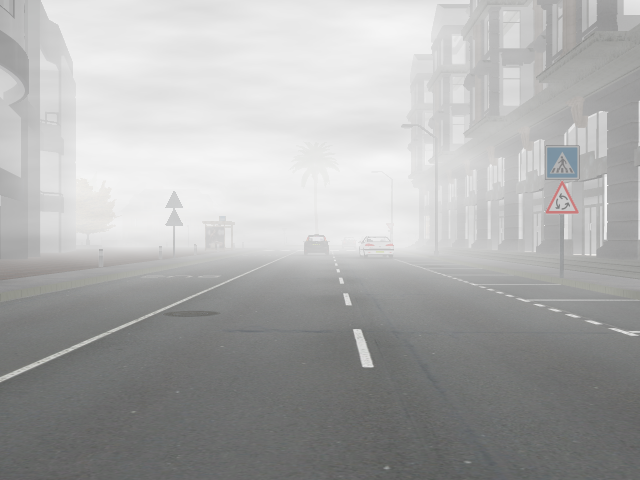
Weather: foggy or hazy